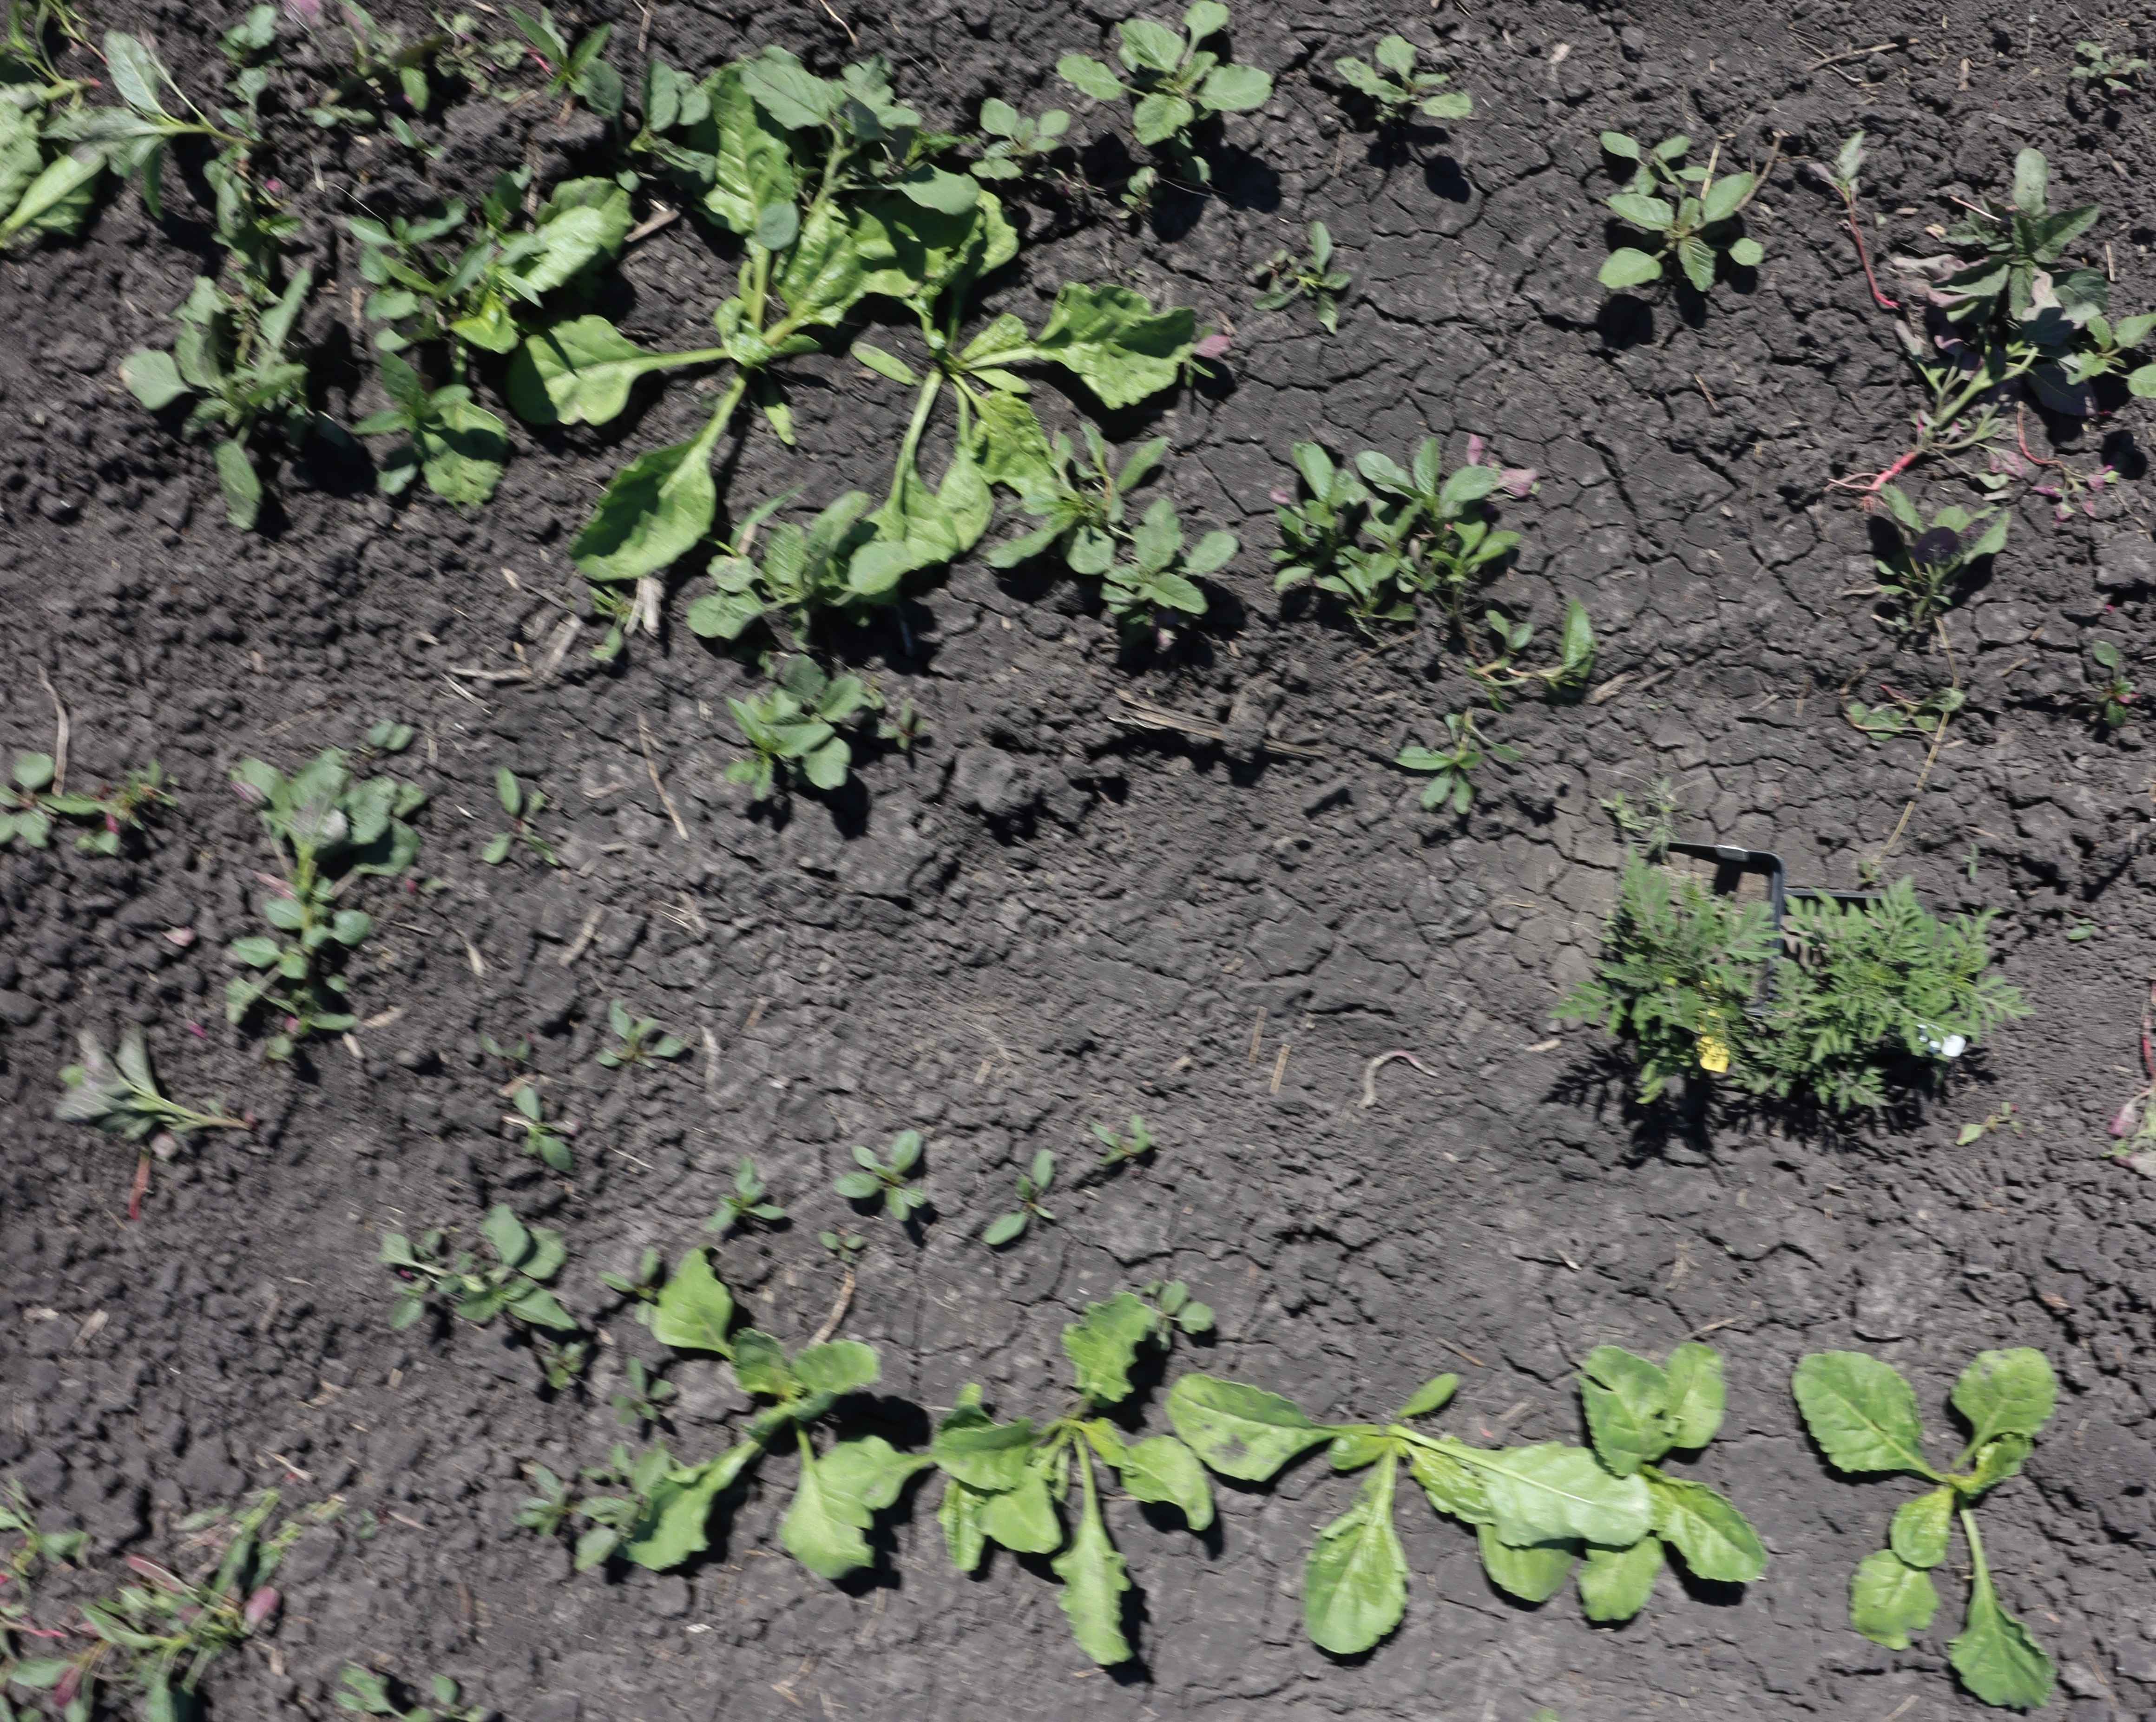
Crop: Sugar beet
Objects: Ragweed, Ragweed, Sugar beet, Sugar beet, Sugar beet, Sugar beet, Sugar beet, Sugar beet, Sugar beet